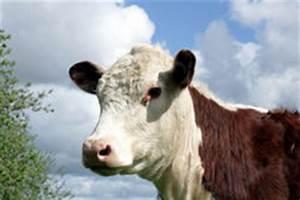
cow